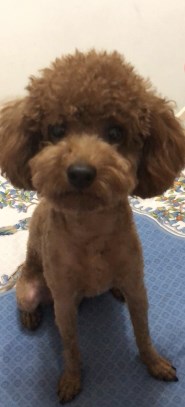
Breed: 7449-n000128-teddy